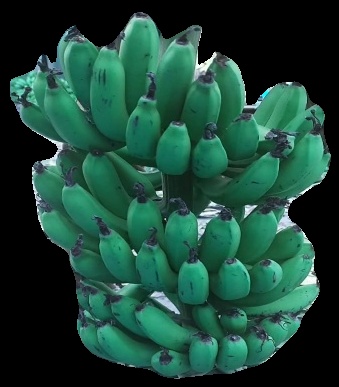
Variety: pachbale
Grade: grade3